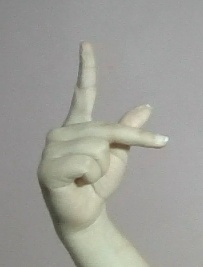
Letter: dha